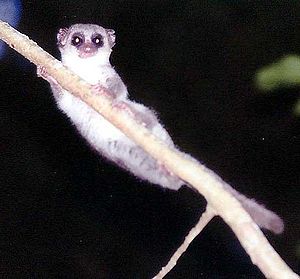
Fedthalet dværgmaki
Den fedthalede dværgmaki, også kaldet fedthalet dværglemur, er en lemur i familien Cheirogaleidae. Kroppen måler 17-26 cm og halen 19-30 cm. Den lever endemisk på Madagaskar i skove, hvor den om natten bevæger sig rundt i træerne efter insekter, frugter og blade.